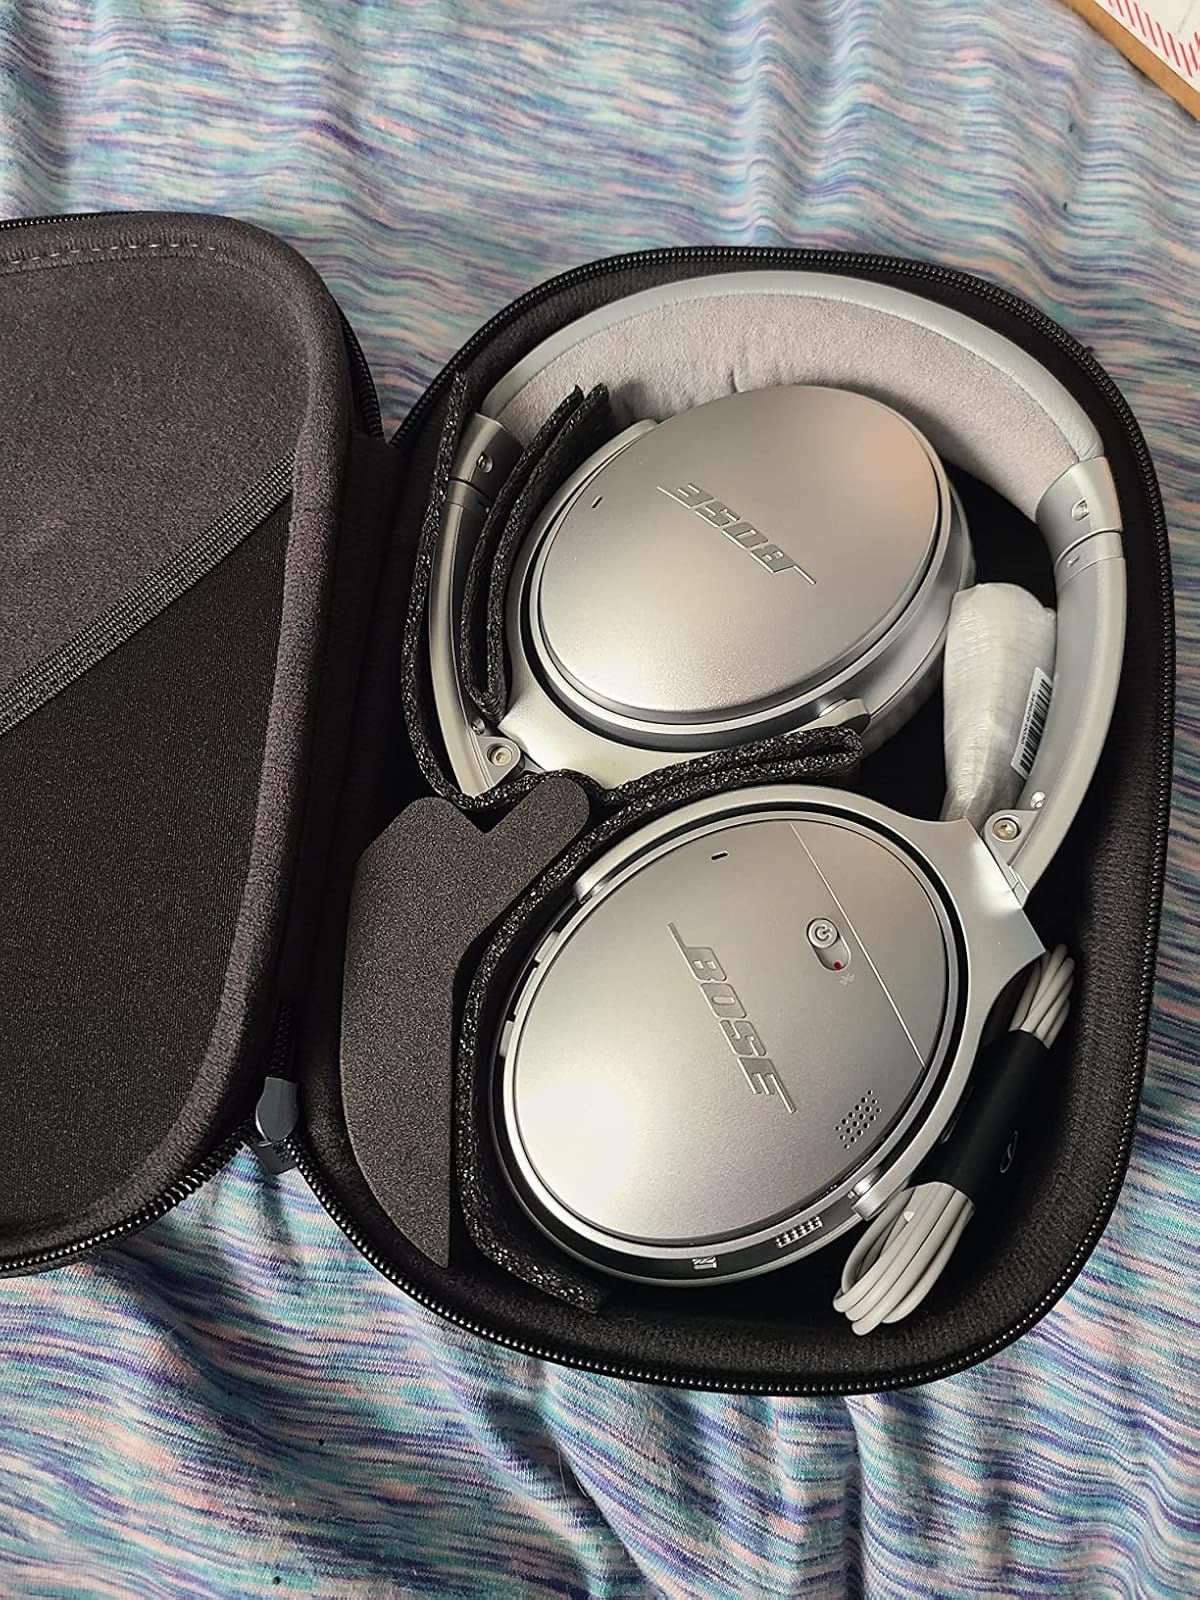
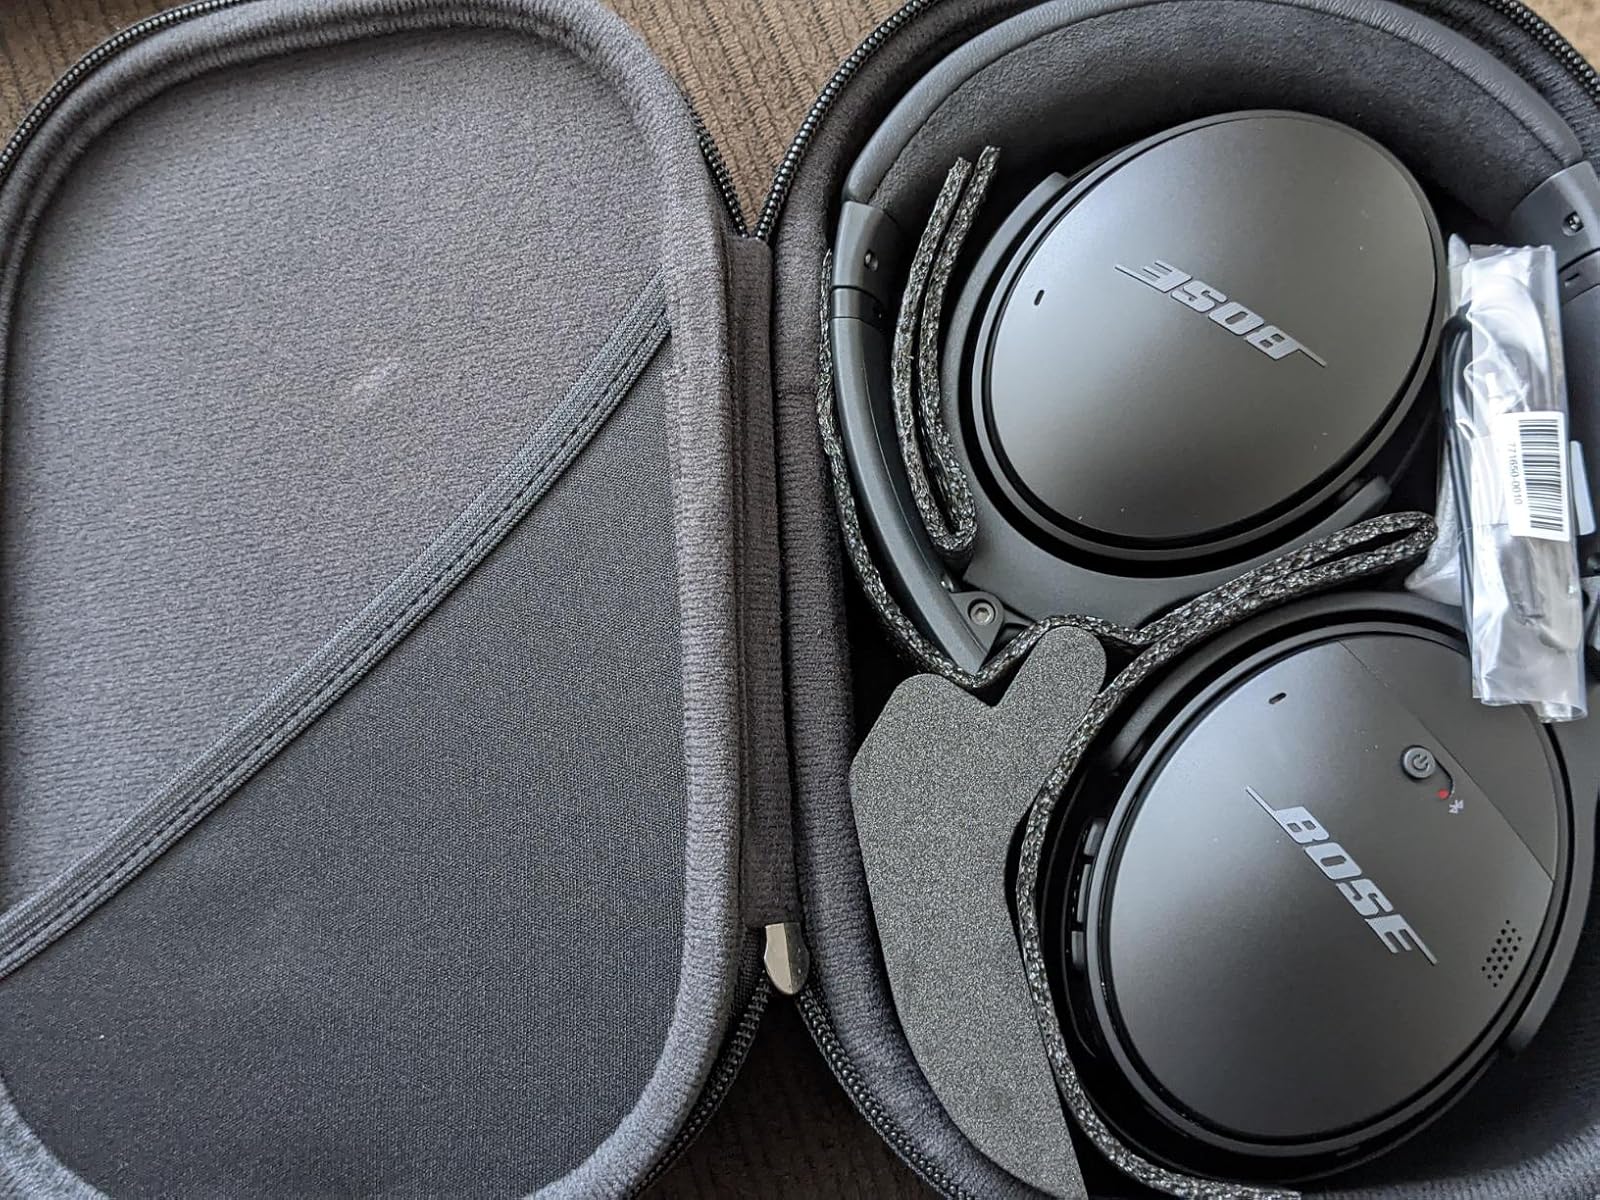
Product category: headphones
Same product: no